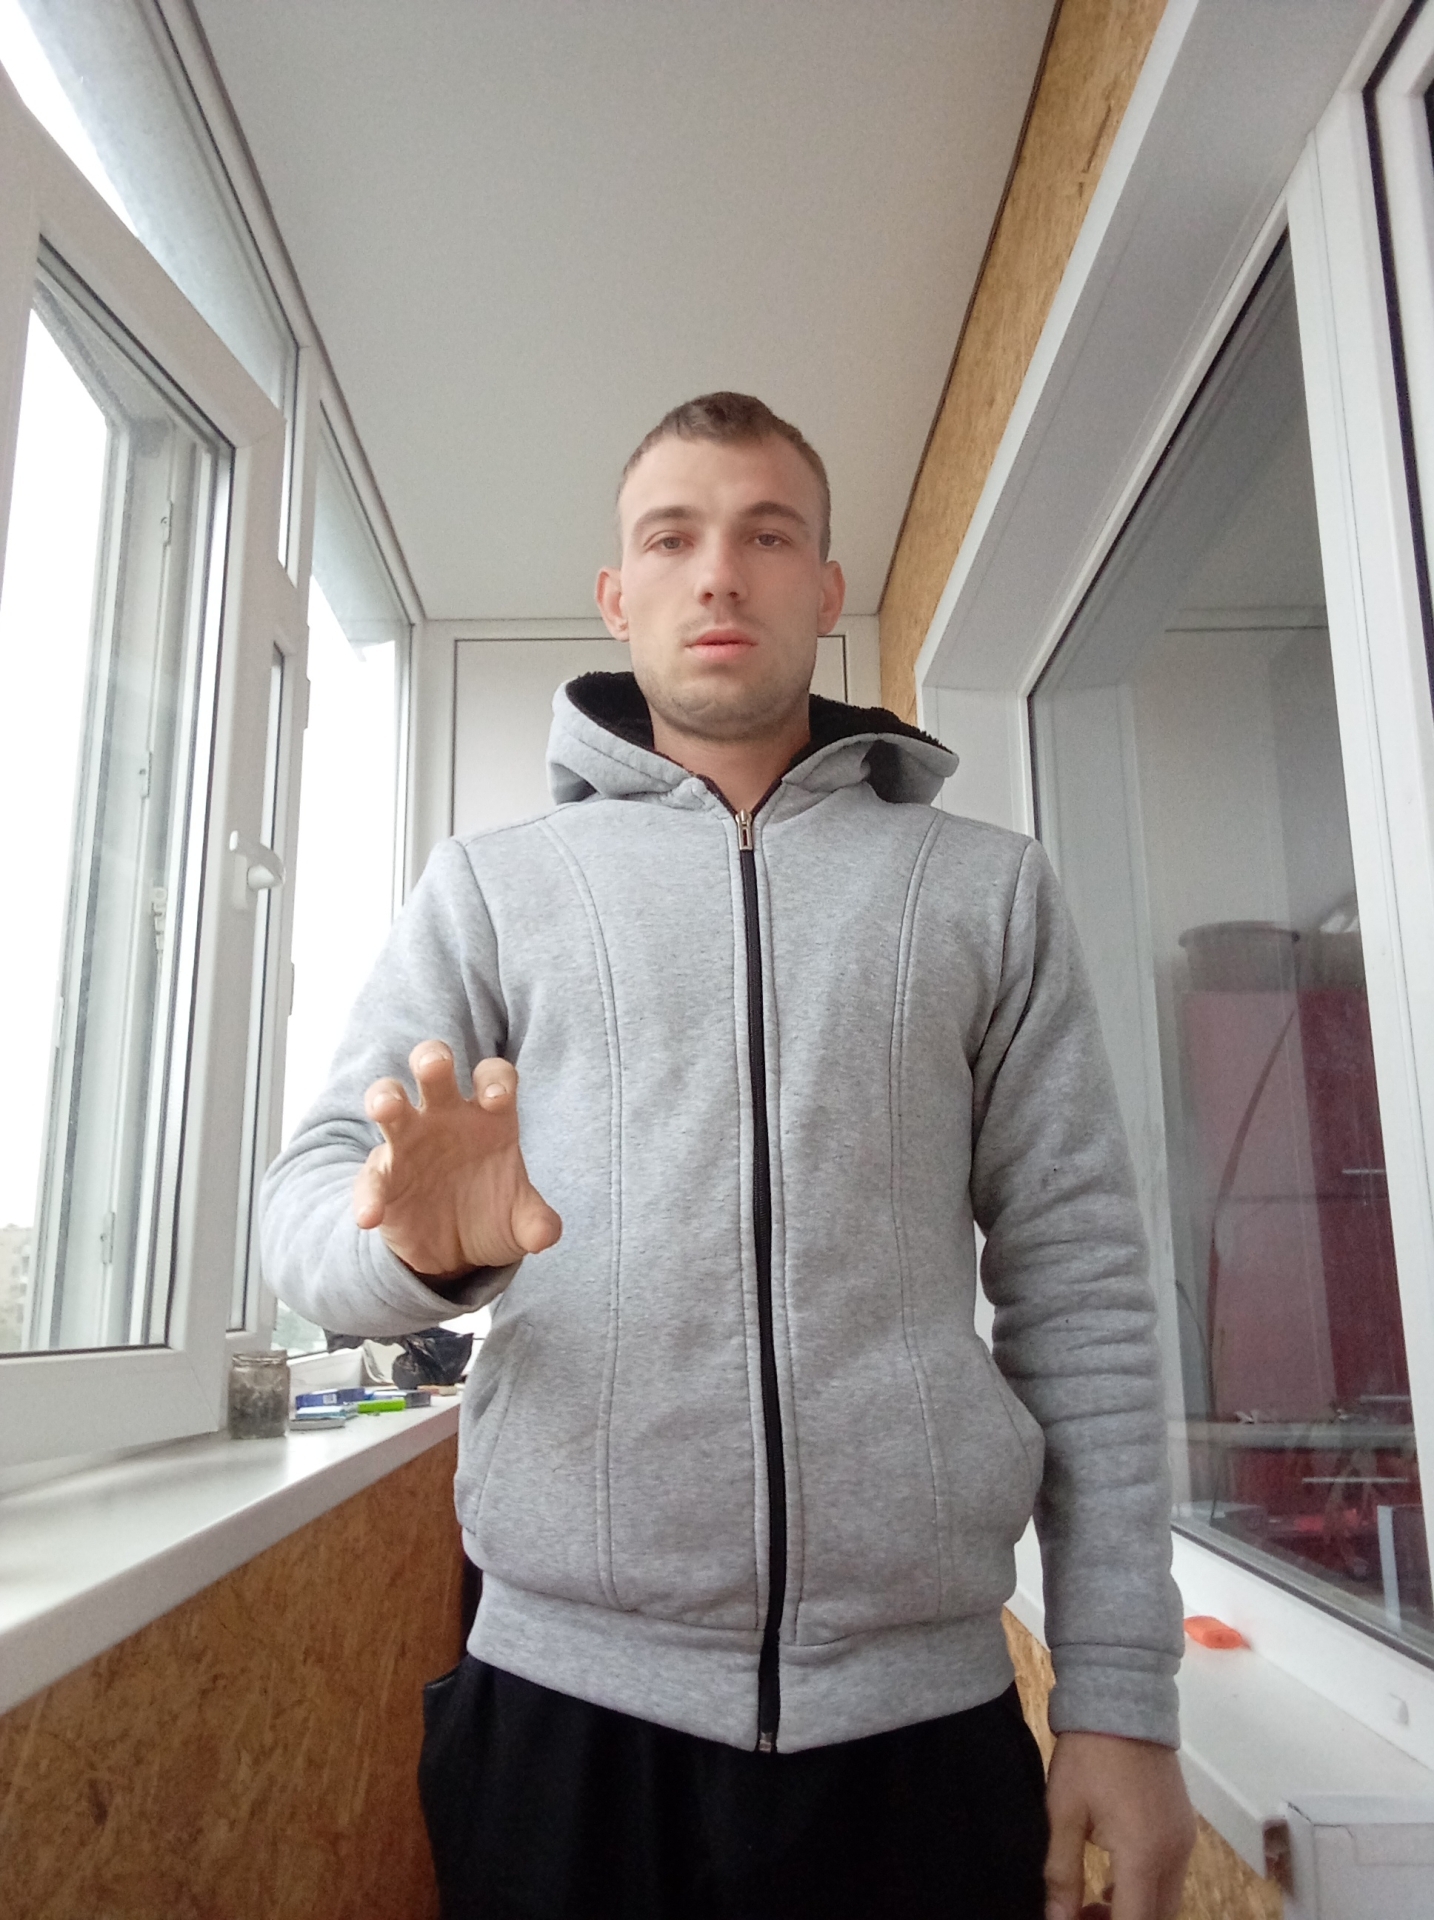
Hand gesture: grabbing